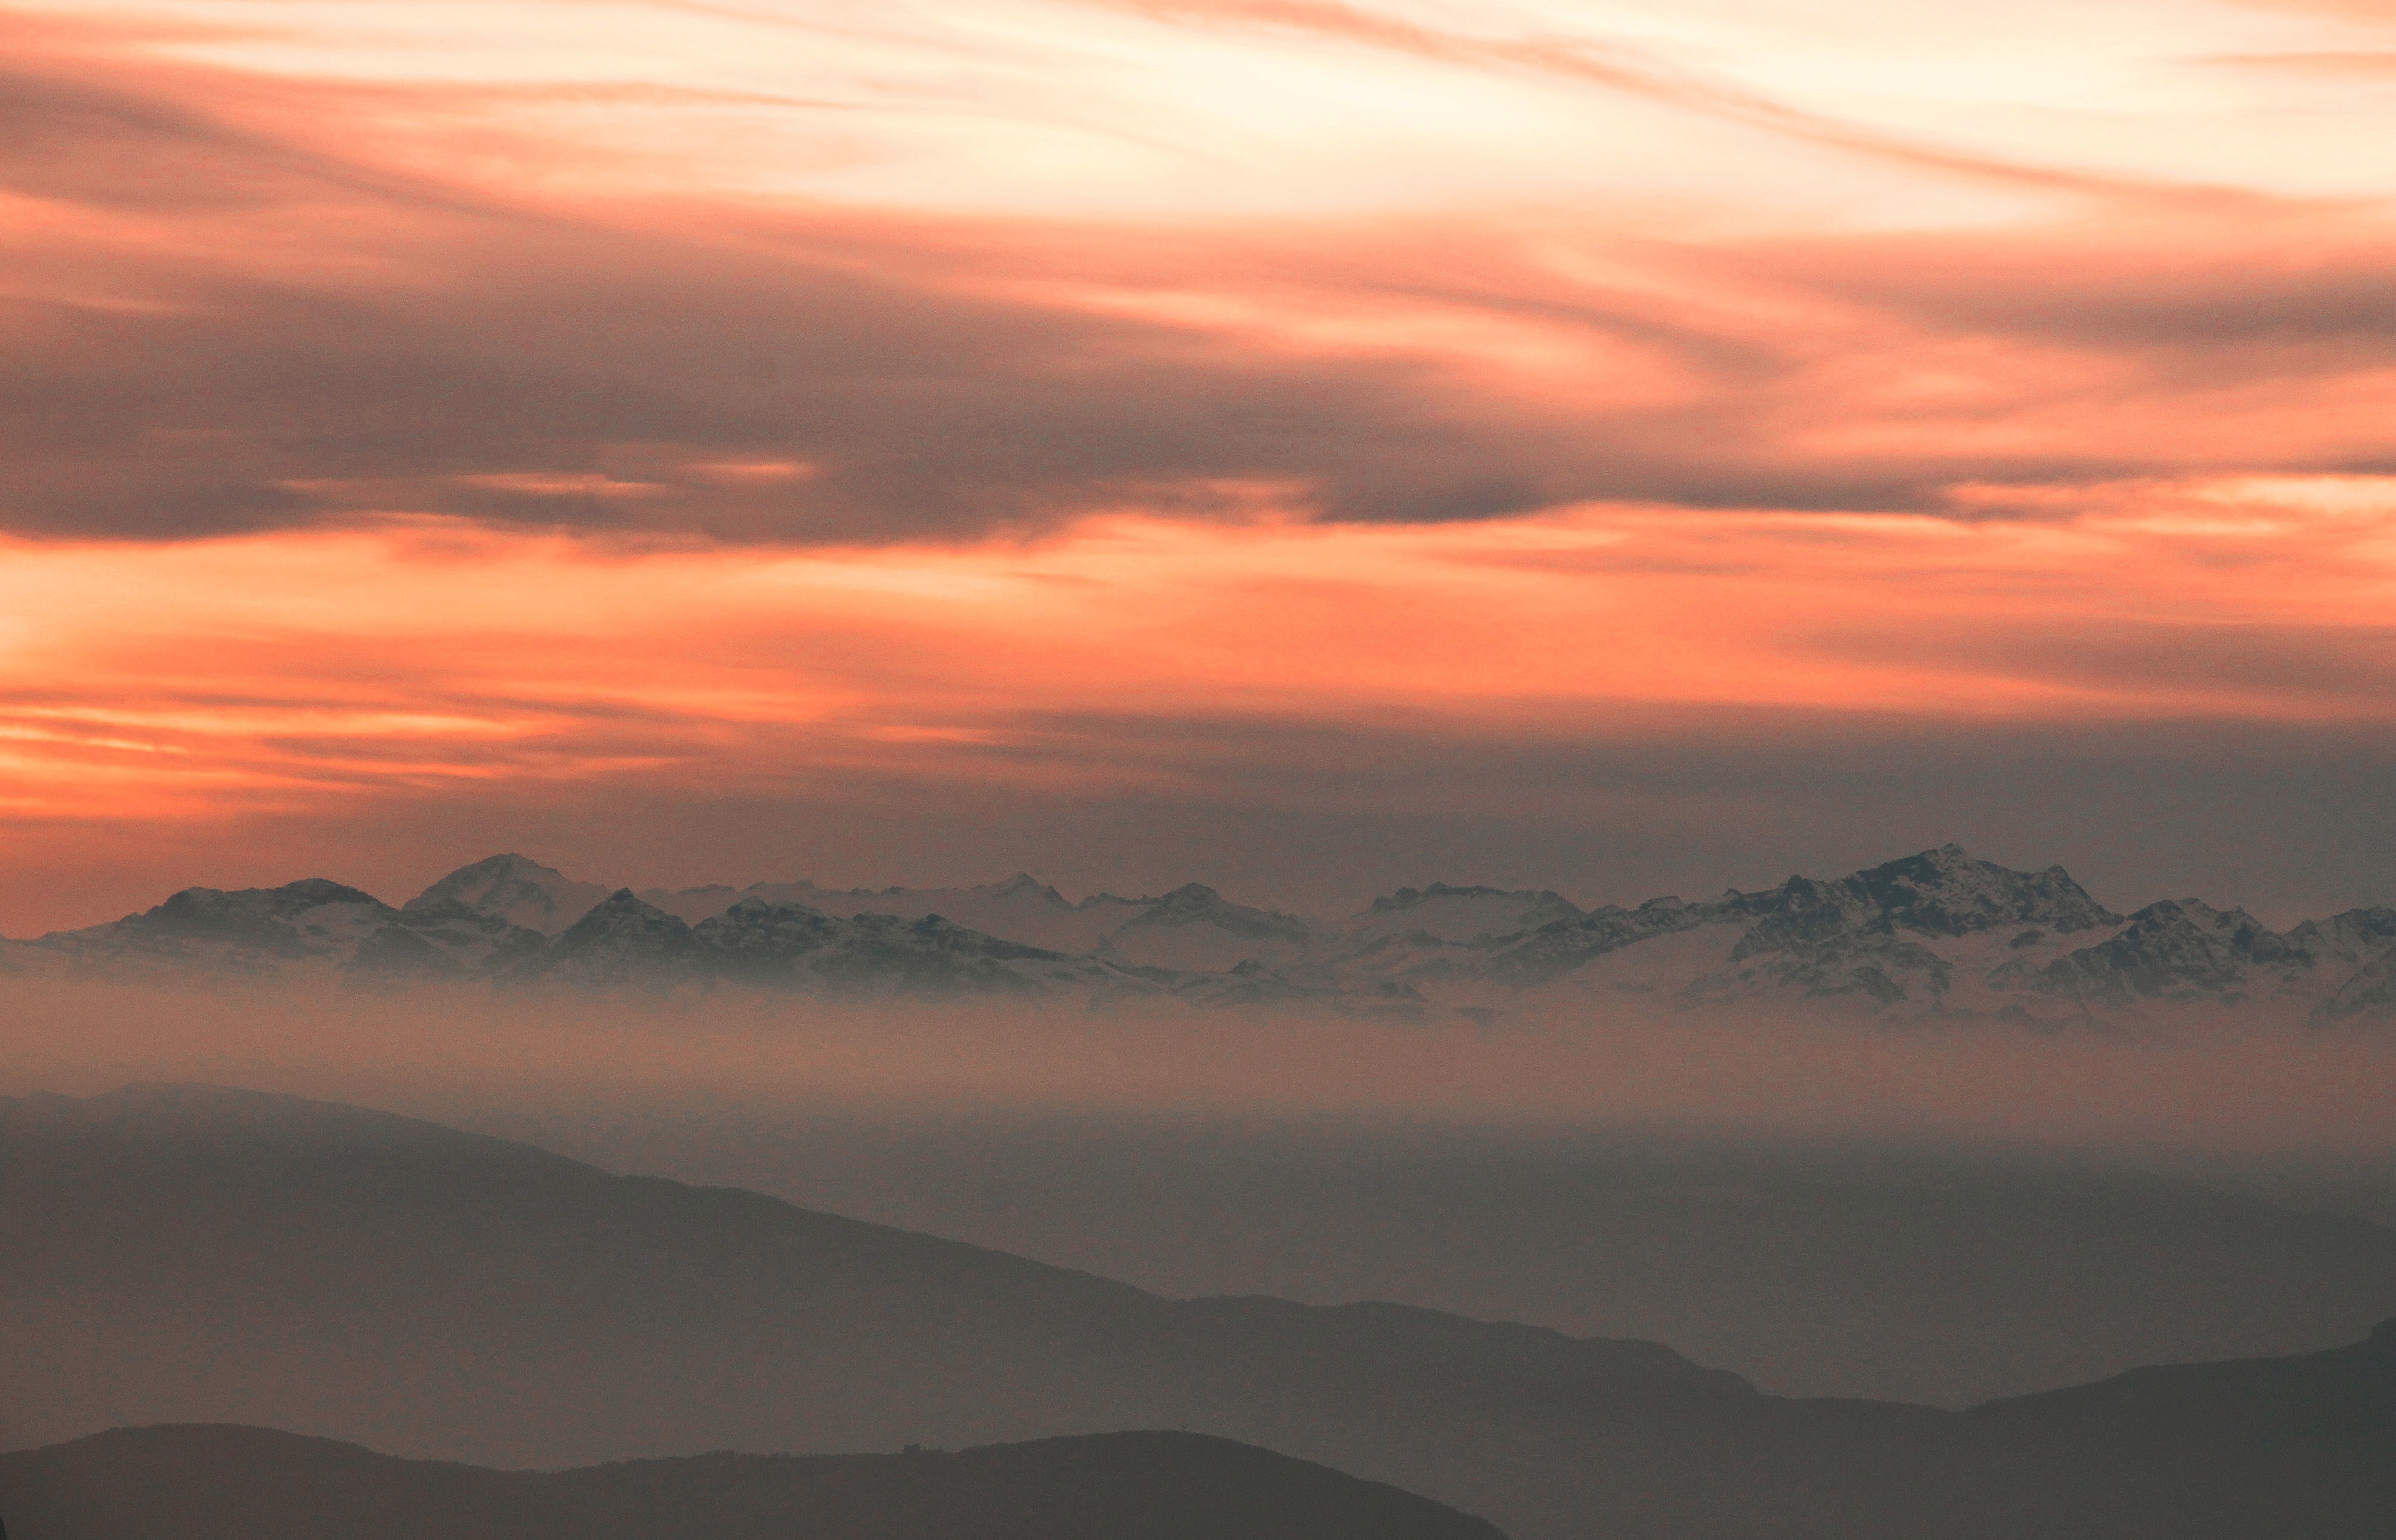
horizon, mountain, cloud, sky, fog, sunrise, sunset, mist, sunlight, cloudy, morning, hill, dawn, atmosphere, dusk, evening, orange, plain, afterglow, atmospheric phenomenon, mountainous landforms, red sky at morning